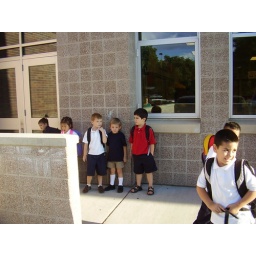
Kindergarden line up. Gideon is 2nd in from right wearing blue shirt and tan shorts